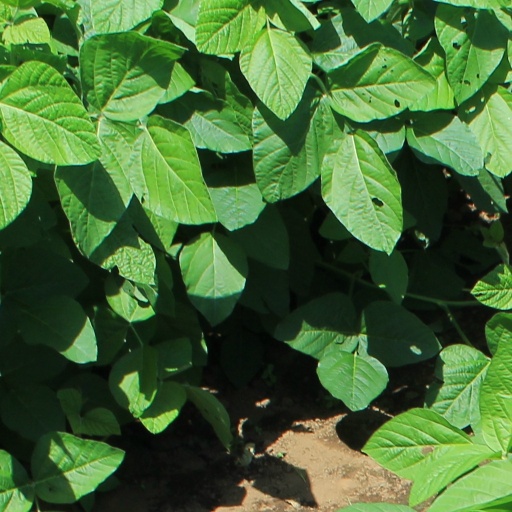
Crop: soybean